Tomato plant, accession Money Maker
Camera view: tilt-top (135 deg); turntable rotation: 270 degrees
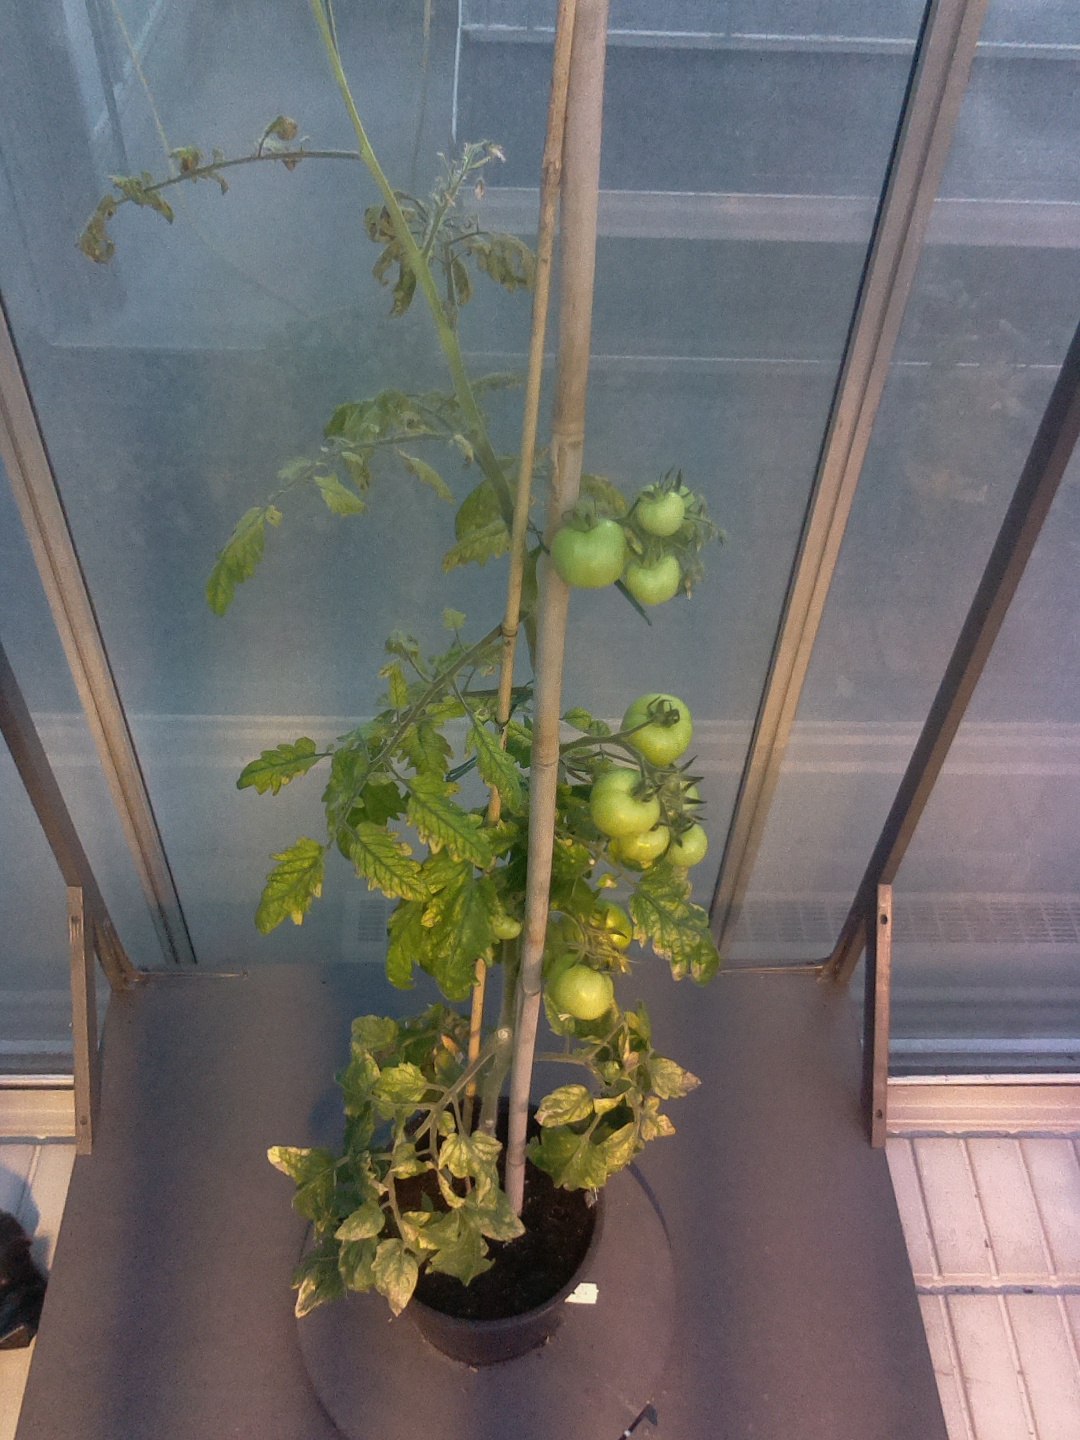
BBCH growth stage 77: 70%-80% of final fruit size